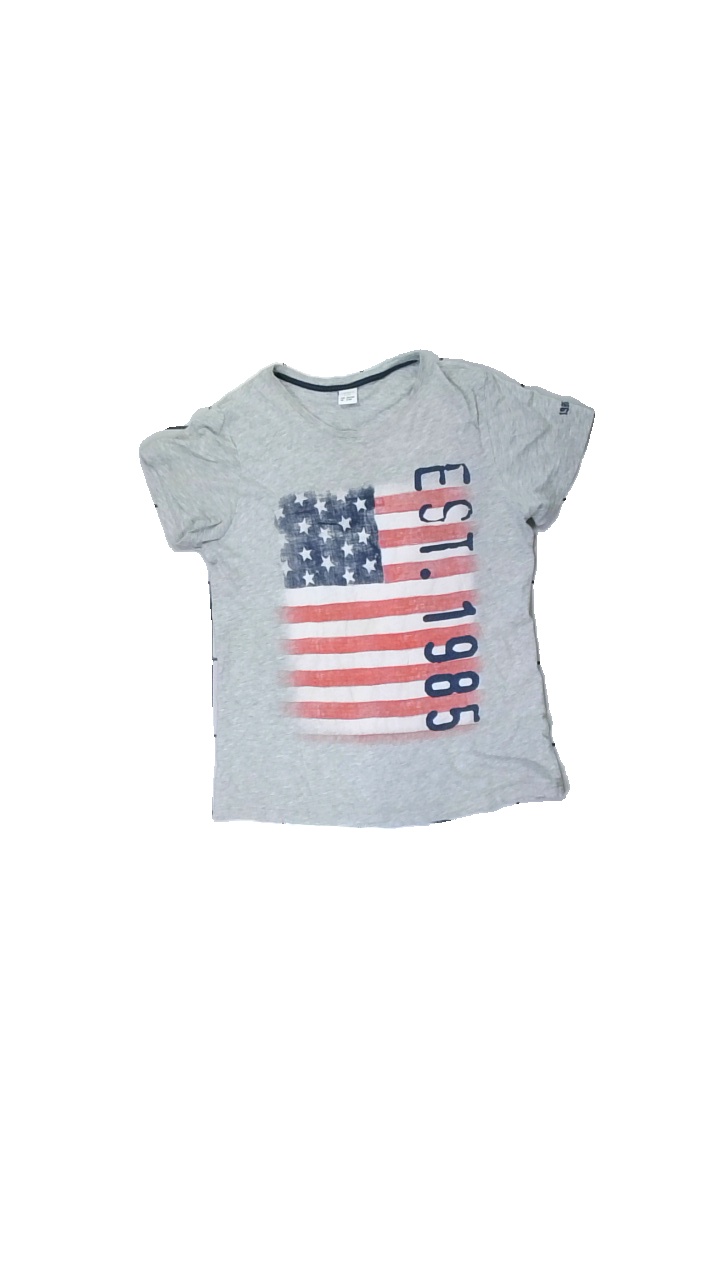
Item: T-shirt (Children)
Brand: Lindex
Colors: Grey, Red, Blue
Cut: Regular
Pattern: Logo print
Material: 100% cott
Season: All
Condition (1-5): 3
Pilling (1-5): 4
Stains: Minor
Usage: Export
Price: <50